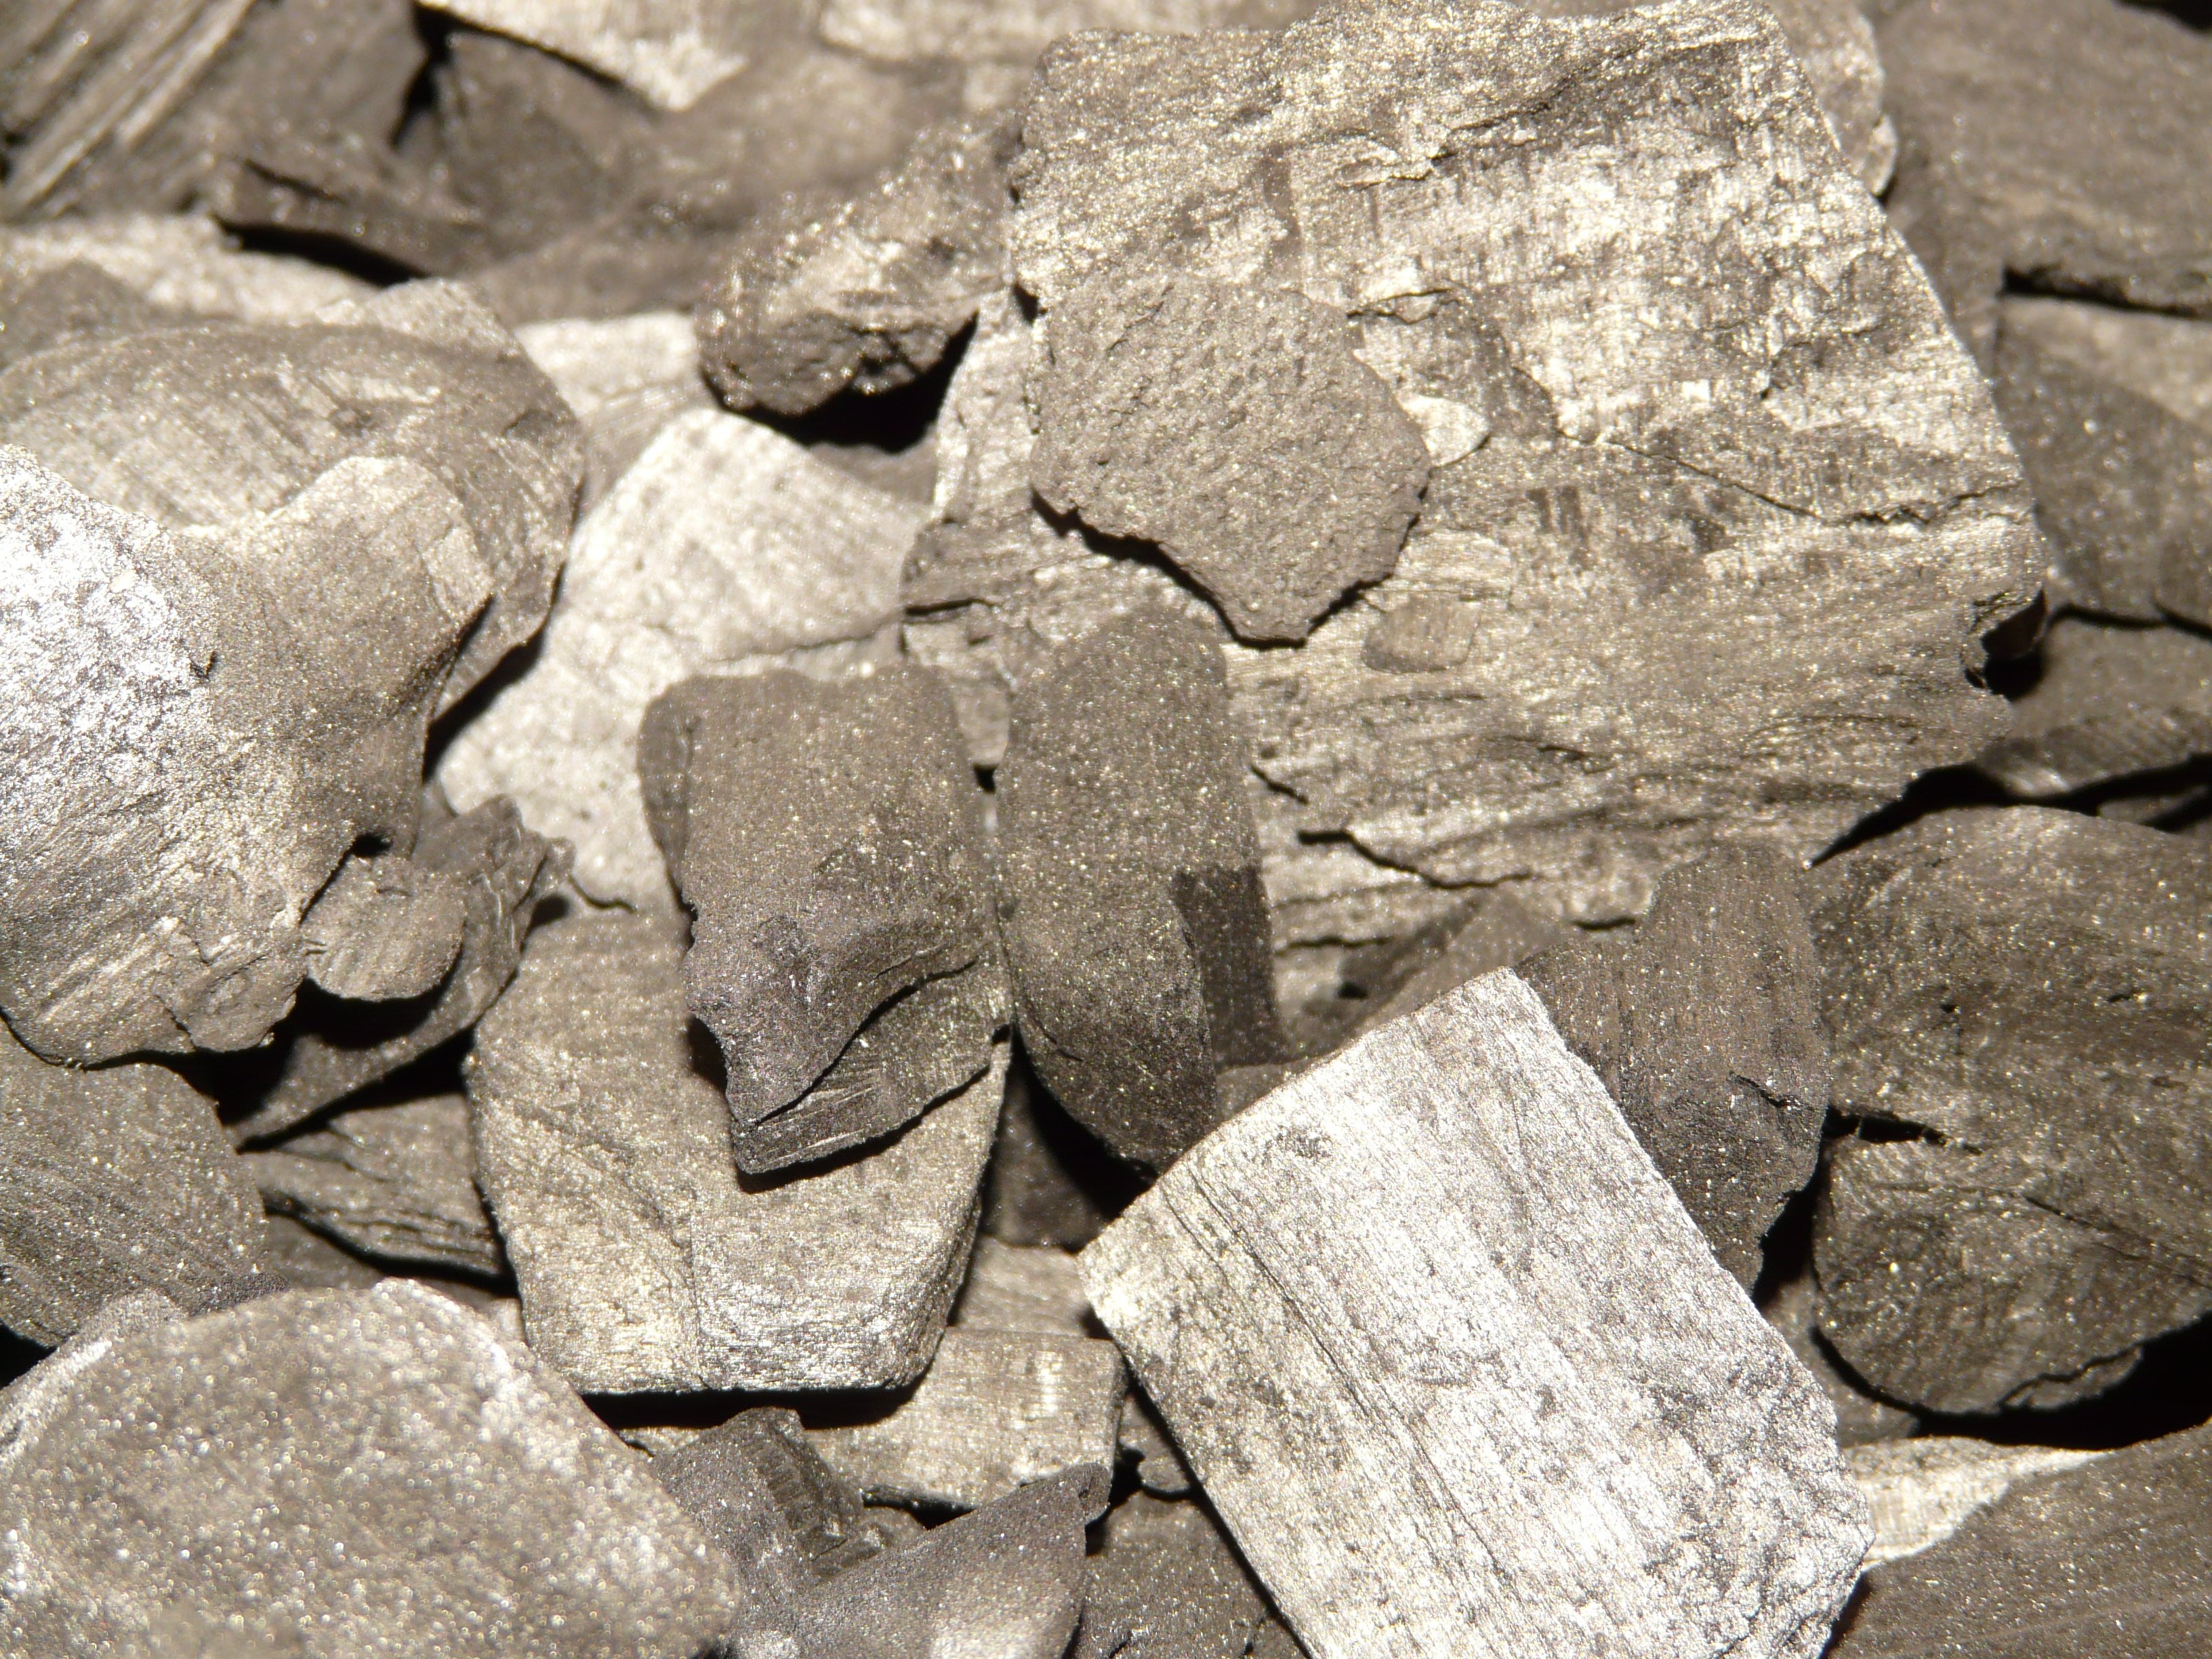
rock, wood, texture, wall, fire, soil, stone wall, barbecue, material, rubble, geology, charcoal, carving, fuel, carbon, ancient history